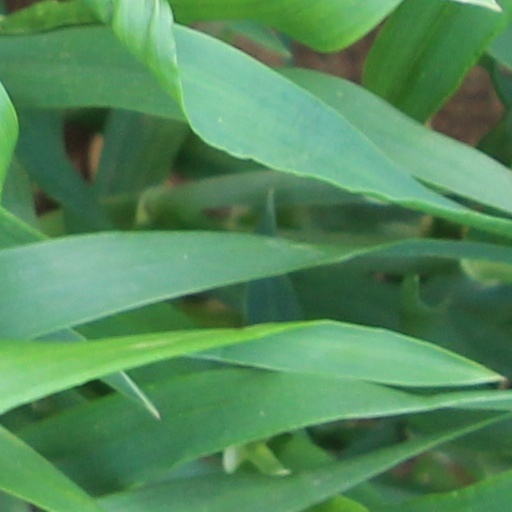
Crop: wheat